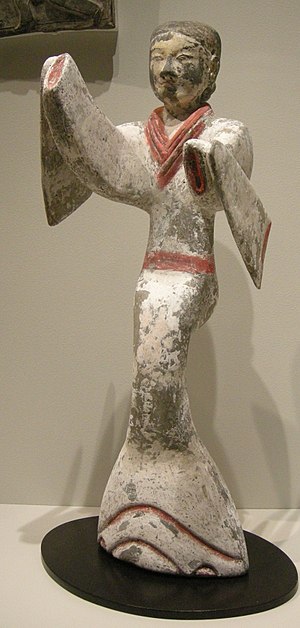
Han-dynastiet / Samfund og kultur / Ægteskaber, køn og slægt
Kvindelig danser i lergods fra Han.
Han-dynastiet var et af Kinas længstvarende og mægtigste dynastier, som, bortset fra Xin-dynastiet under Wang Mangs interregnum, havde magten fra 206 f.Kr. til 220 e.Kr. Dette dynasti har givet navnet til hankineser, det vil sige den befolkningsgruppe, som udgør flertallet af befolkningen i dagens Kina. Under Han-dynastiet blev konfucianismen statsreligion, og Kinas indflydelse blev udstrakt til Vietnam, Centralasien, Mongoliet og Korea.